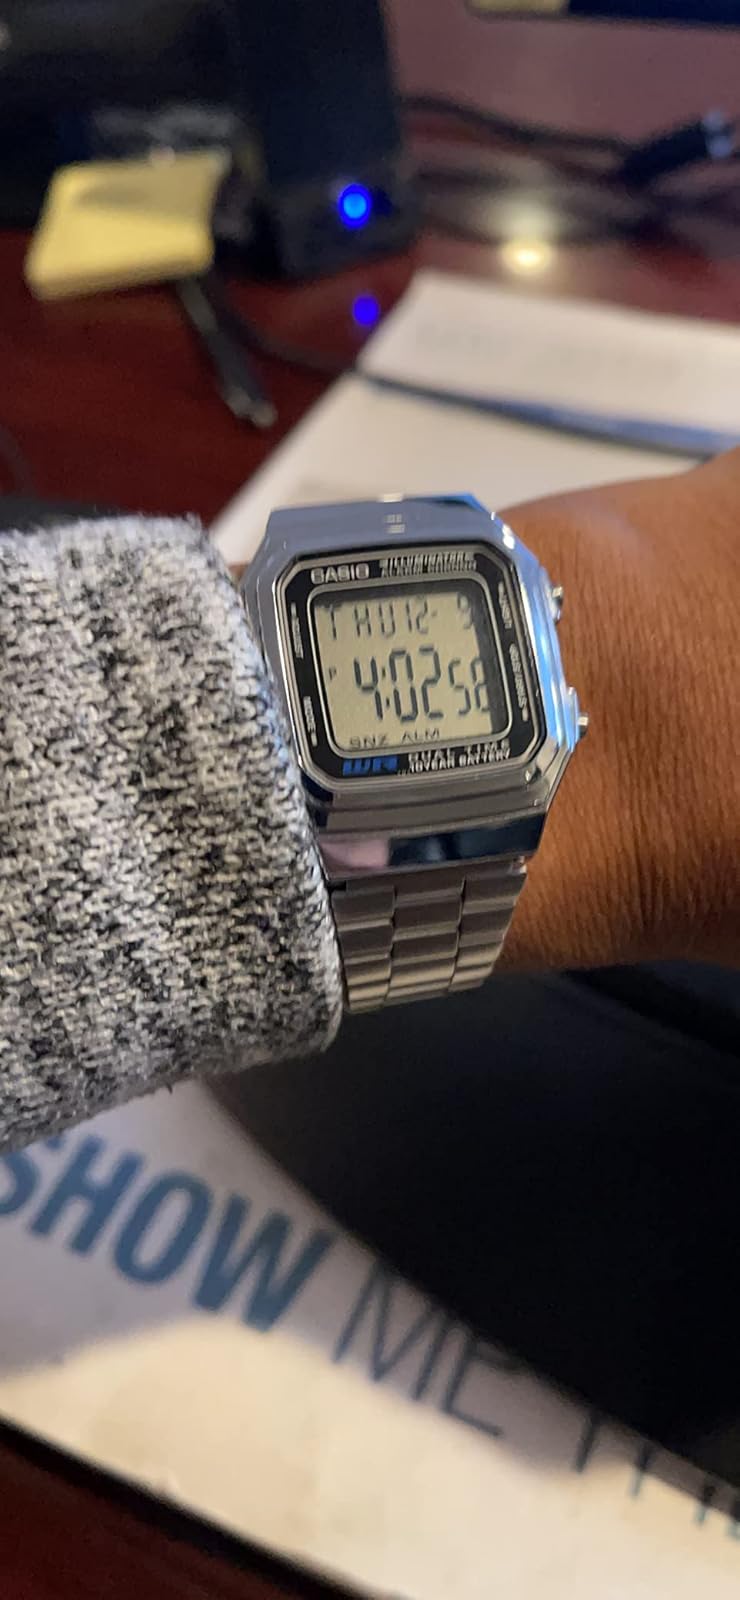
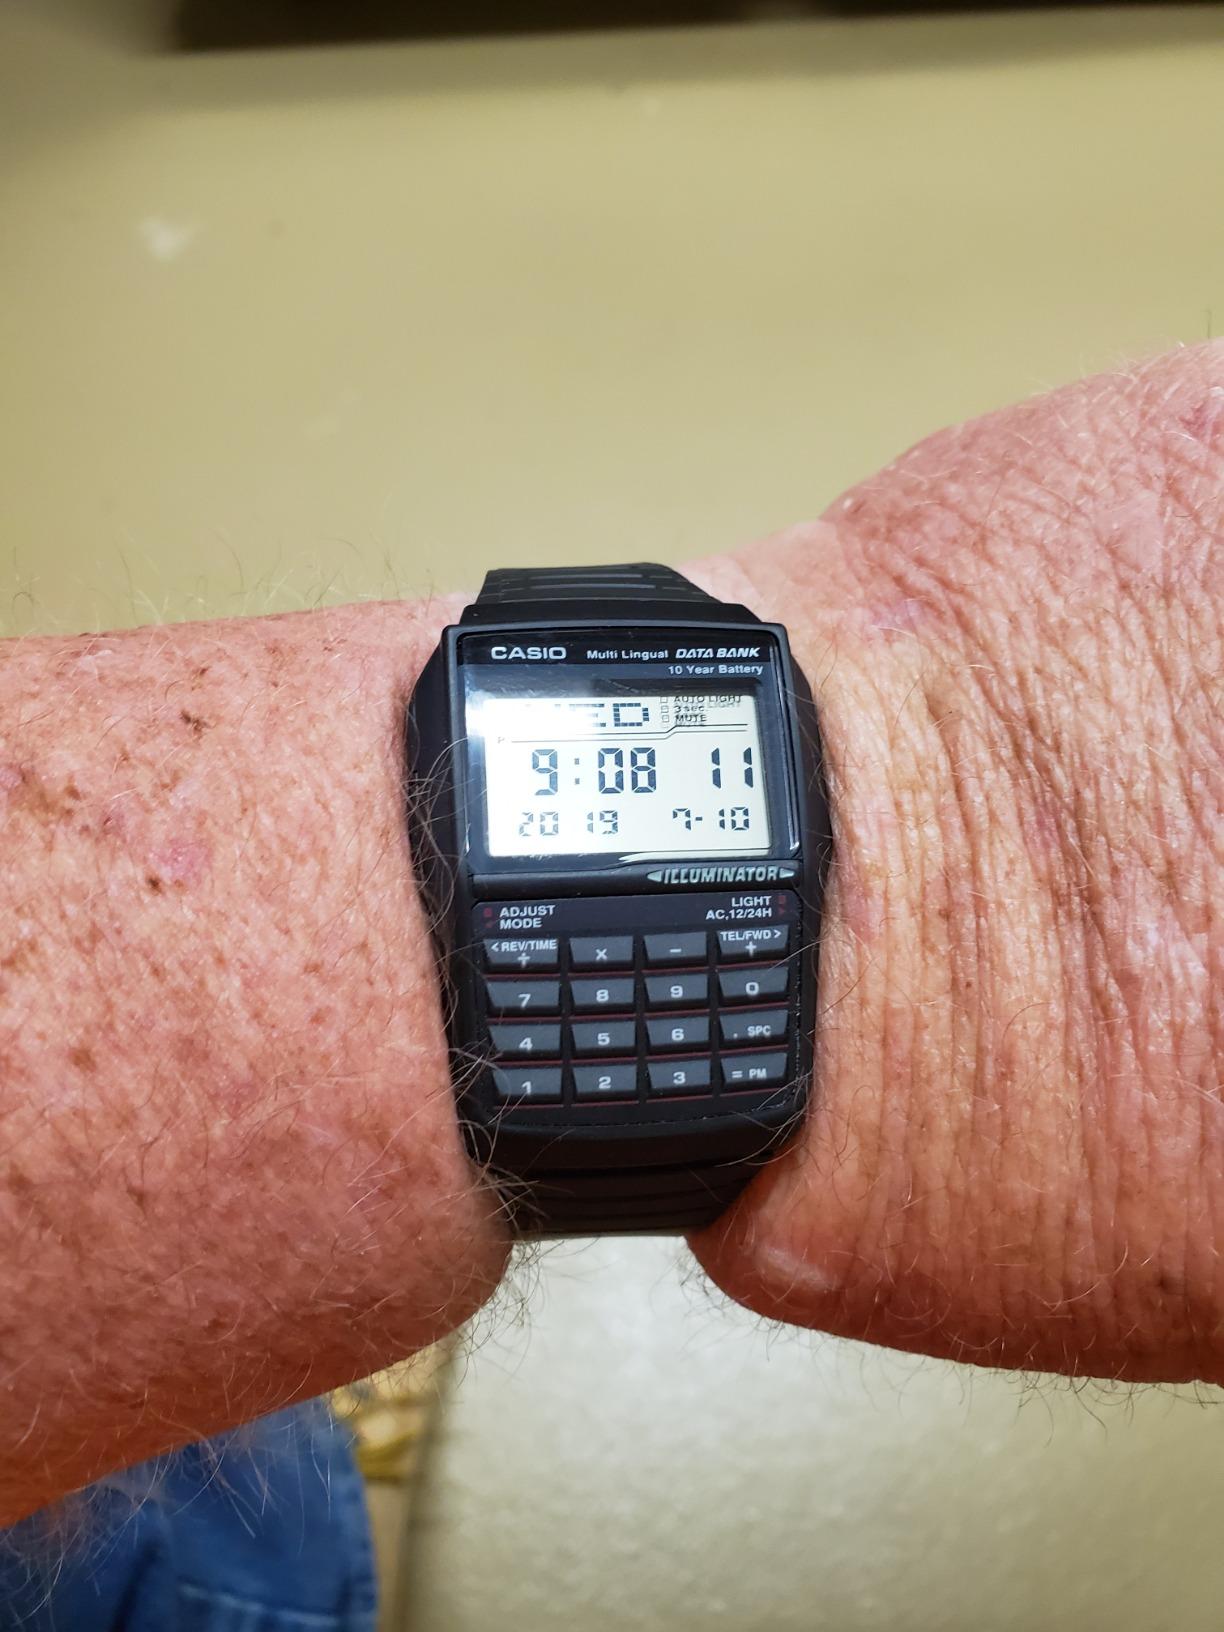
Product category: accessories_watch
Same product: no